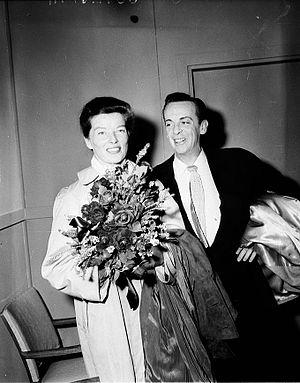
Katharine Hepburn [ˈkæθrɪn ˈhɛpˌbɝn], née le 12 mai 1907 à Hartford et morte le 29 juin 2003 à Old Saybrook, est une actrice américaine.